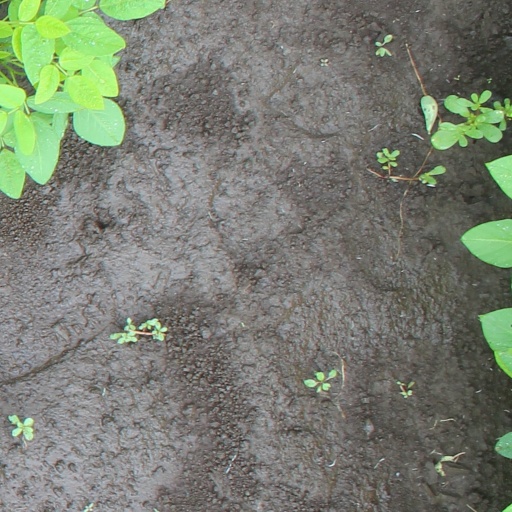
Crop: soybean